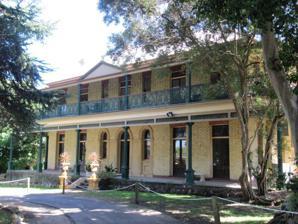
Building: Pallister, Greenwich
Country: Australia
Year built: 1892
This article is about the Australian residence. For the English housing estate, see Pallister . Historic site in New South Wales, Australia Pallister , Greenwich Location 95 River Road, Greenwich , Municipality of Lane Cove , New South Wales , Australia Coordinates 33°49′40″S 151°11′04″E / 33.8277°S 151.1844°E / -33.8277; 151.1844 Built 1892 Architectural style(s) Victorian Filigree Owner Anglican Church Property Trust New South Wales Heritage Register Official name Pallister; Standish; Greenwich Hospital Type State heritage (built) Designated 2 April 1999 Reference no. 574 Type Mansion Category Residential buildings (private) Location of Pallister , Greenwich in Sydney Show map of Sydney Pallister, Greenwich (Australia) Show map of Australia Pallister is a heritage-listed former private girls' school, children's home and country residence and now hospital at 95 River Road, Greenwich , Municipality of Lane Cove , New South Wales , Australia. It is also known as Standish and Greenwich Hospital . The property is owned by Anglican Church Property Trust. It was added to the New South Wales State Heritage Register on 2 April 1999. History Originally named Standish , the villa was constructed in 1892 for John St Vincent Welch. Welch, born in Devonshire , England in 1847, moved to Australia in 1876. He is alleged to have designed Standish himself, although the unusual features of the house, such as the stair hall and roof light, suggest an architect's involvement. Many materials are believed to have been selected during his family's visit to England including the mahogany for the grand stair, the Bangor roof slates, the marble fireplace in the drawing room, plus various pieces of furniture and paintings. Standish was set back from River Road facing south-east. It looked back across bushland in the direction of Greenwich Road and from the southern side of the house had spectacular views across the Lane Cove and Parramatta Rivers to the Blue Mountains . By 1894 the land in front of the house had been cleared and fenced and was being used as a paddock. The clay driveway with its entrance from River Road had a circular carriage loop in front of the house, and is shown in early images. The drive continued past the northern side of the houe and the kitchen wing, past the men's quarters and continued to the stables and garage area below. It then continued out onto River Road. The entrance had a large timber gateway for carriages and a smaller gate for pedestrians. There were timber fences to River Road and possibly along the eastern boundary as well. Below the driveway on the eastern side the land dropped away and contained caves and grottoes. By 1900 St. Vincent Welch had had an observatory built in the grounds, the telescope of which was brought out from England in 1860 to observe the transit of Venus. Below the gardens on the southern side of the house, stone walls and paths meandered through the bushland. The steps that led down to the lower garden, tennis court and swimming pool were referred to as Tarpeian Way. The grass tennis court and swimming pool were constructed on the 8 lots fronting Gore Street, purchased in 1896. The pool, constructed some time before 1910, was carved into the sandstone shelf and lined with large sandstone blocks. Two more clay tennis courts were located adjacent to River Road. In 1937 the property was bought by the Sydney Church of England Girls Grammar School (SCEGGS) for the expansion of the school. A 1938 wing was constructed for class rooms designed by the architectural firm Adam, Wright and Apperly. In 1946 the property was acquired by the Church of England Deaconess' Institute as a girls home and renamed Pallister. By the 1970s Greenwich Hospital had taken over a large part of the grounds, leaving Pallister with only three acres of land. The tennis and netball courts disappeared and by the late 1970s most of these areas had become lawn. In 1981 Pallister ceased to be occupied by the Department of Education Special School, thus ending its nearly 40-year period as a children's home. From 1981 the house became part of the Greenwich Hospital serving various functions: an Adolescent Counselling Service, followed by a Health Media and Education Centre in the 1980s. It continues to house offices for various departments of the Greenwich Hospital complex. In 2003 Hope Healthcare Pty Ltd commissioned a Conservation Management Plan for Pallister. Description Site Standish was set back from River Road facing south-east. IT looked back across bushland in the direction of Greenwich Road and from the southern side of the house had spectacular views across the Lane Cove and Parramatta Rivers to the Blue Mountains. By 1894 the land in front of the house had been cleared and fenced and was being used as a paddock. The clay driveway with its entrance from River Road had a circular carriage loop in front of the house, and is shown in early images. The drive continued past the northern side of the houe and the kitchen wing, past the men's quarters and continued to the stables and garage area below. It then continued out onto River Road. The entrance had a large timber gateway for carriages and a smaller gate for pedestrians. There were timber fences to River Road and possibly along the eastern boundary as well. Below the driveway on the eastern side the land dropped away and contained caves and grottoes. By 1900 St. Vincent Welch had had an observatory built in the grounds, the telescope of which was brought out from England in 1860 to observe the transit of Venus. Below the gardens on the southern side of the house, stone walls and paths meandered through the bushland. The steps that led down to the lower garden, tennis court and swimming pool were referred to as Tarpeian Way. The grass tennis court and swimming pool were constructed on the 8 lots fronting Gore Street, purchased in 1896. The pool, constructed some time before 1910, was carved into the sandstone shelf and lined with large sandstone blocks. Two more clay tennis courts were located adjacent to River Road. House Main entrance Pallister is a two-storey Late Victorian house with substantial additions to the western side of the building dating from 1937-38 from when the house was adapted as a girls' school for the Church of England. Both the original house and later additions are constructed of load-bearing brickwork . A two-storey verandah wraps around the house on three sides with cast iron columns and balastrate panels. the main entrance is centrally located below a gable in the eastern facade , flanked by doors and windows on either side. The main roof is slate with terra cotta hips and ridges. Later additions are generally roofed in terra cotta tiles. The house interiors are substantially intact, albeit with a number of relatively minor changes and removal of original decorative finishes. Heritage listing Heritage boundaries As at 26 May 2006, Pallister incorporated the late Victorian house known as Standish , which was built as a residence for John St Vincent Welch and his family in 1892, and is evidence of residential development and the suburbanisation of the Municipalities of Lane Cove, Willoughby and North Sydney . Standish is a rare example of a late Victorian Gentleman's residence within Greenwich. The house embodies the lifestyle and aspiration of John St Vincent Welch and his family. It is the best surviving example of a late Victorian gentleman's villa and remnant garden setting, including a tear-drop shaped carriage loop in Greenwich. It is associated with John St Vincent Welch and his family. John St Vincent Welch was a prominent businessman, who served the insurance business and the general community on Sydney in a number of ways including: Alderman to Willoughby Council, one of the first aldermen to the Borough of Lane Cove, co-founder of the Sydney Liedertafel (Later called the Apollo Club), member of the Amateur Orchestra Society, trustee of the Art Gallery of New South Wales . The house was the childhood home of Kenyon St Vincent Welch who was the first doctor appointed to the Flying Doctor Service. The buildings has been associated with the Anglican Deaconess Institute Sydney since 1946, and with a wide range of welfare and community activities, particularly in relation to adolescent girls and based on the vision and principles established by Anna Pallister. Pallister was listed on the New South Wales State Heritage Register on 2 April 1999. See also Architecture portal Australian residential architectural styles References Wikimedia Commons has media related to Pallister, Greenwich .